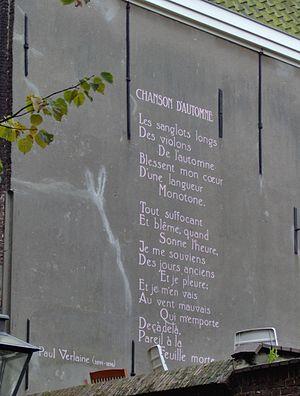
Chanson d'automne est un des plus célèbres poèmes de Paul Verlaine. Il est paru dans le livre Poèmes saturniens en 1866.
Paul Verlaine est un écrivain et poète français né à Metz le 30 mars 1844 et mort à Paris le 8 janvier 1896.